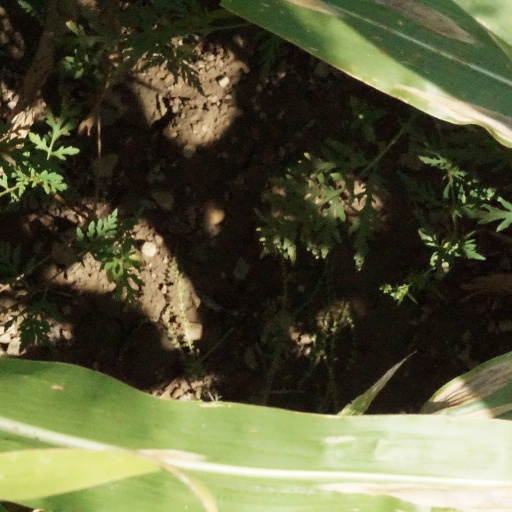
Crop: maize; corn